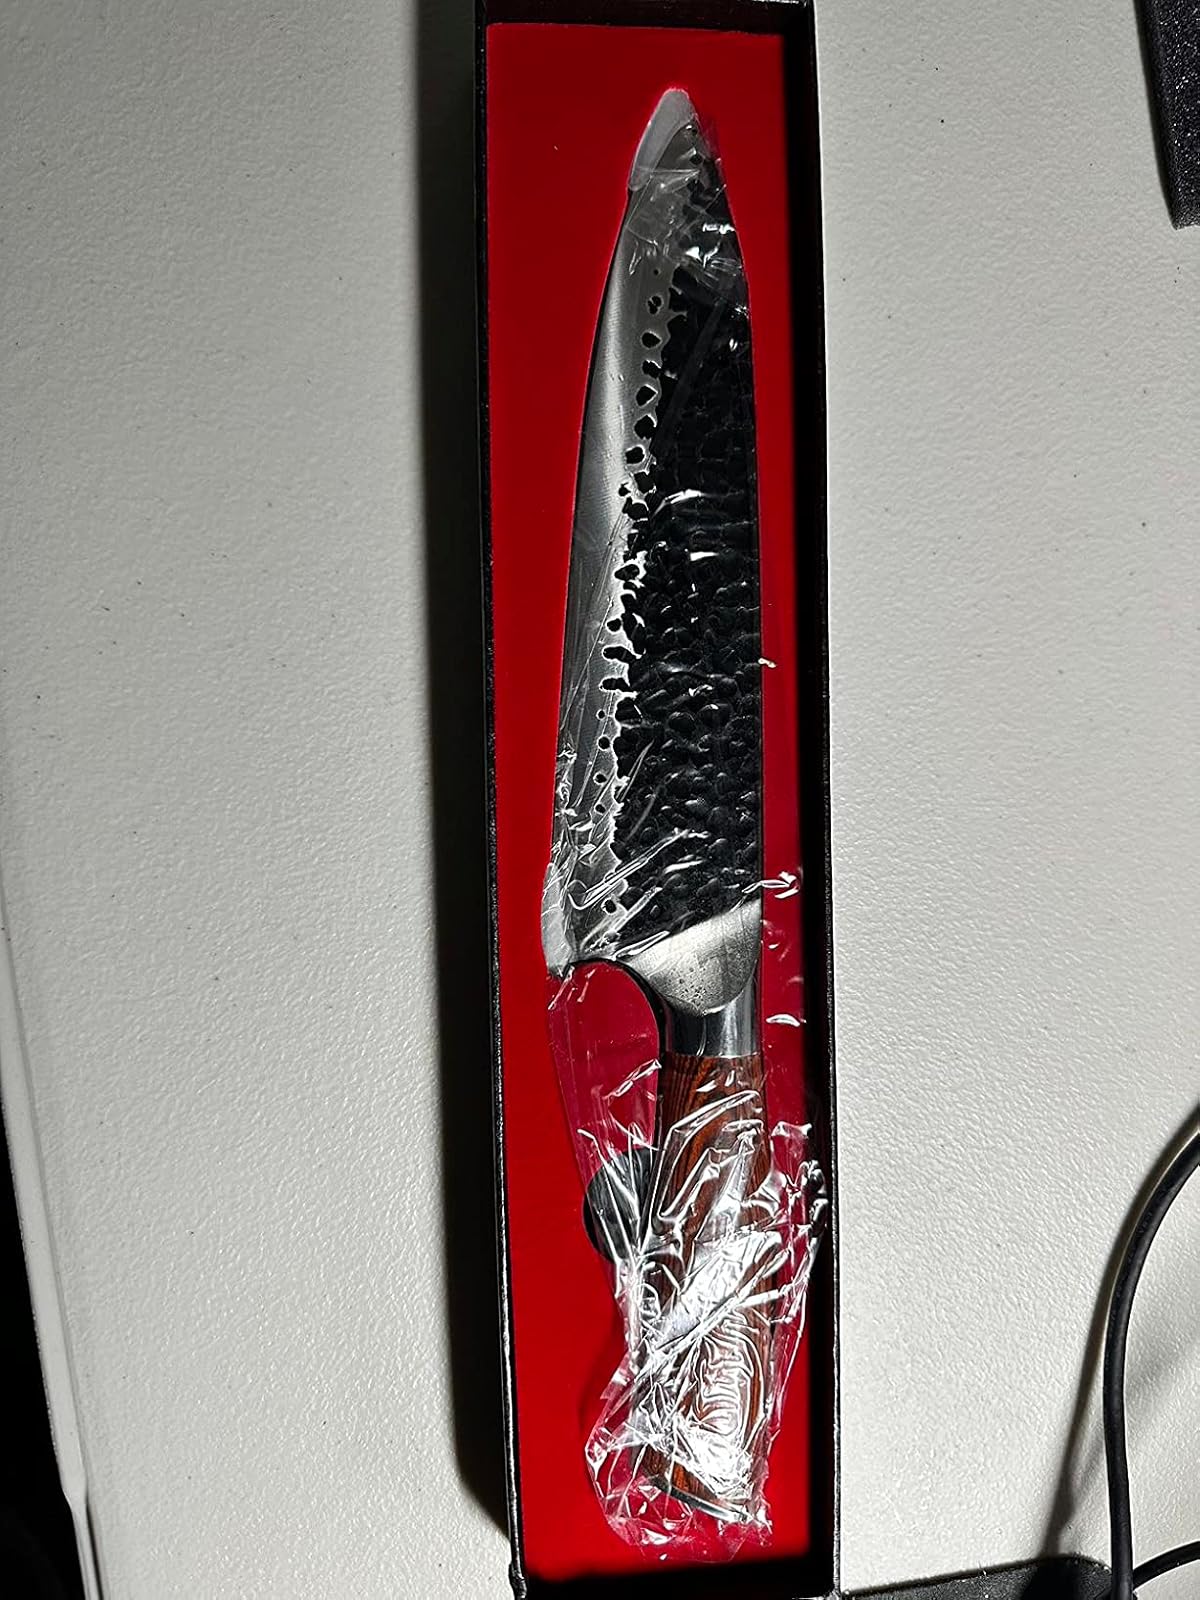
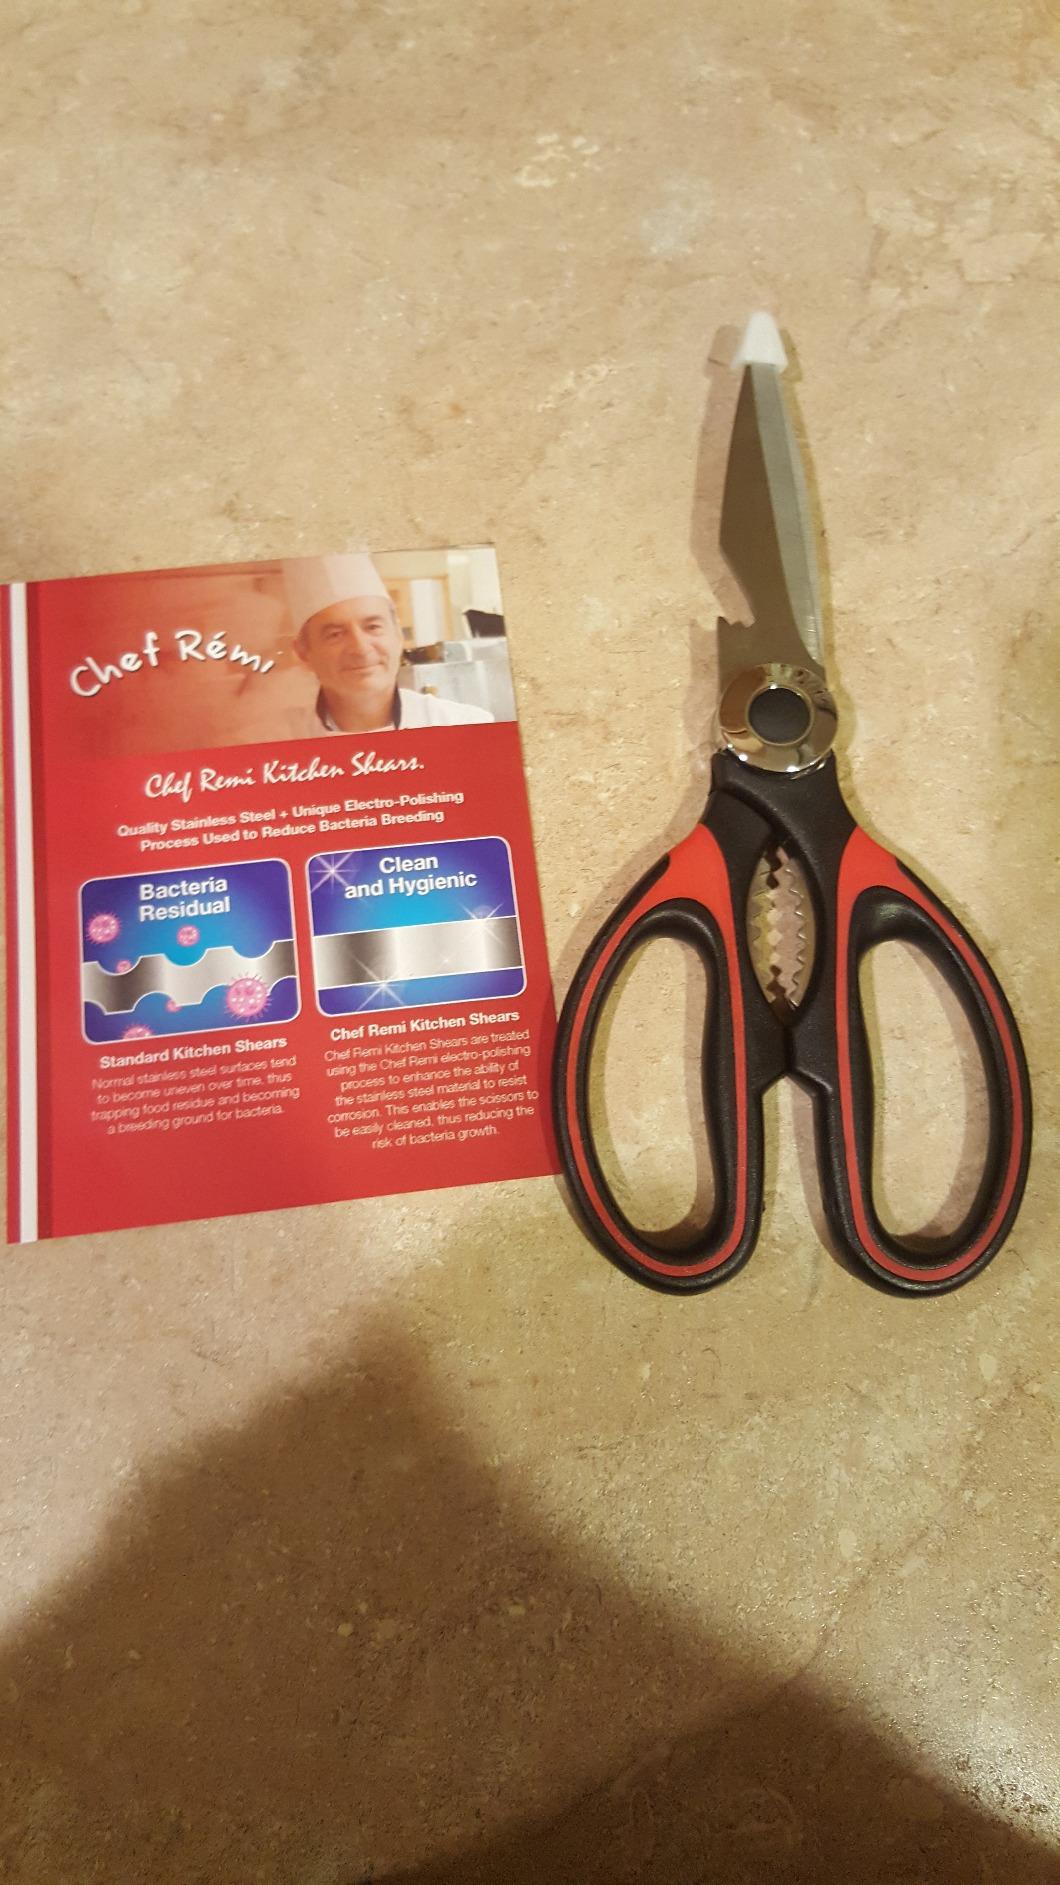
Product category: items_knife
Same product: no